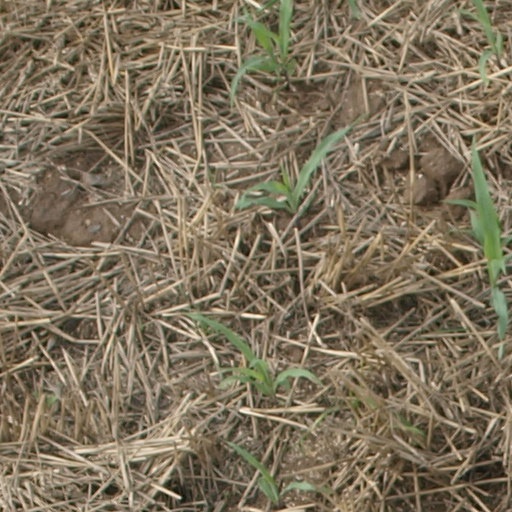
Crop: maize; corn